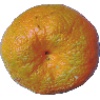
Label: mandarine